Reversible addition−fragmentation chain-transfer polymerization

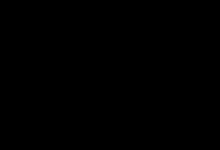
Figure 1. Structure of a thiocarbonylthio.

Reversible addition−fragmentation chain-transfer or RAFT polymerization is one of several kinds of reversible-deactivation radical polymerization. It makes use of a chain-transfer agent (CTA) in the form of a thiocarbonylthio compound (or similar, from here on referred to as a RAFT agent, see Figure 1) to afford control over the generated molecular weight and polydispersity during a free-radical polymerization. Discovered at the Commonwealth Scientific and Industrial Research Organisation (CSIRO) of Australia in 1998, RAFT polymerization is one of several living or controlled radical polymerization techniques, others being atom transfer radical polymerization (ATRP) and nitroxide-mediated polymerization (NMP), etc. RAFT polymerization uses thiocarbonylthio compounds, such as dithioesters, thiocarbamates, and xanthates, to mediate the polymerization via a reversible chain-transfer process. As with other controlled radical polymerization techniques, RAFT polymerizations can be performed under conditions that favor low dispersity (narrow molecular weight distribution) and a pre-chosen molecular weight. RAFT polymerization can be used to design polymers of complex architectures, such as linear block copolymers, comb-like, star, brush polymers, dendrimers and cross-linked networks.